Tadashi Satō (politician)

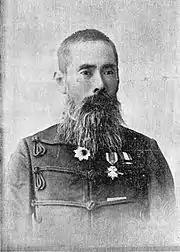
Tadashi Satō (1899)

Tadashi Satō (Nihongo: July 20, 1849 – April 27, 1920) was a Japanese Army officer and politician.